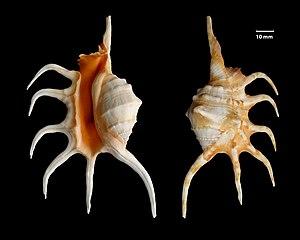
Coquille orange de Lambis crocata. Latina: Lambis crocata (Link, 1807) Русский: Раковина морского брюхоногого моллюска лямбис оранжевый, лямбис кроката (Lambis crocata). Этот моллюск вылавливается для использования в пищу, в частности, на островах Фиджи и Тонга. Українська: Мушля морського черевоногого молюска лямбіс кроката (Lambis crocata). Цей молюск їдять, зокрема, на островах Фіджі і Тонга.
Lambis crocata est une espèce de mollusques gastéropodes de la famille des Strombidae.